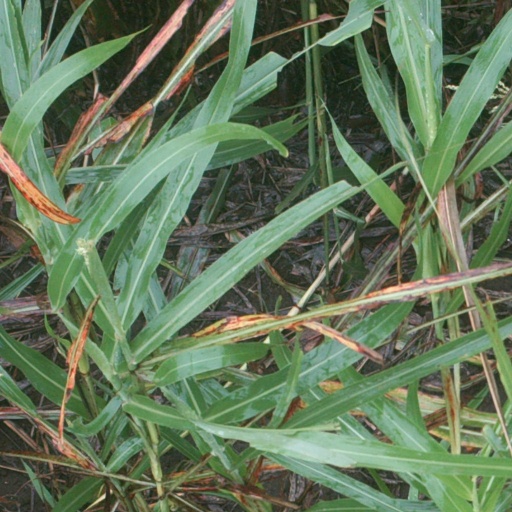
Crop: sorghum